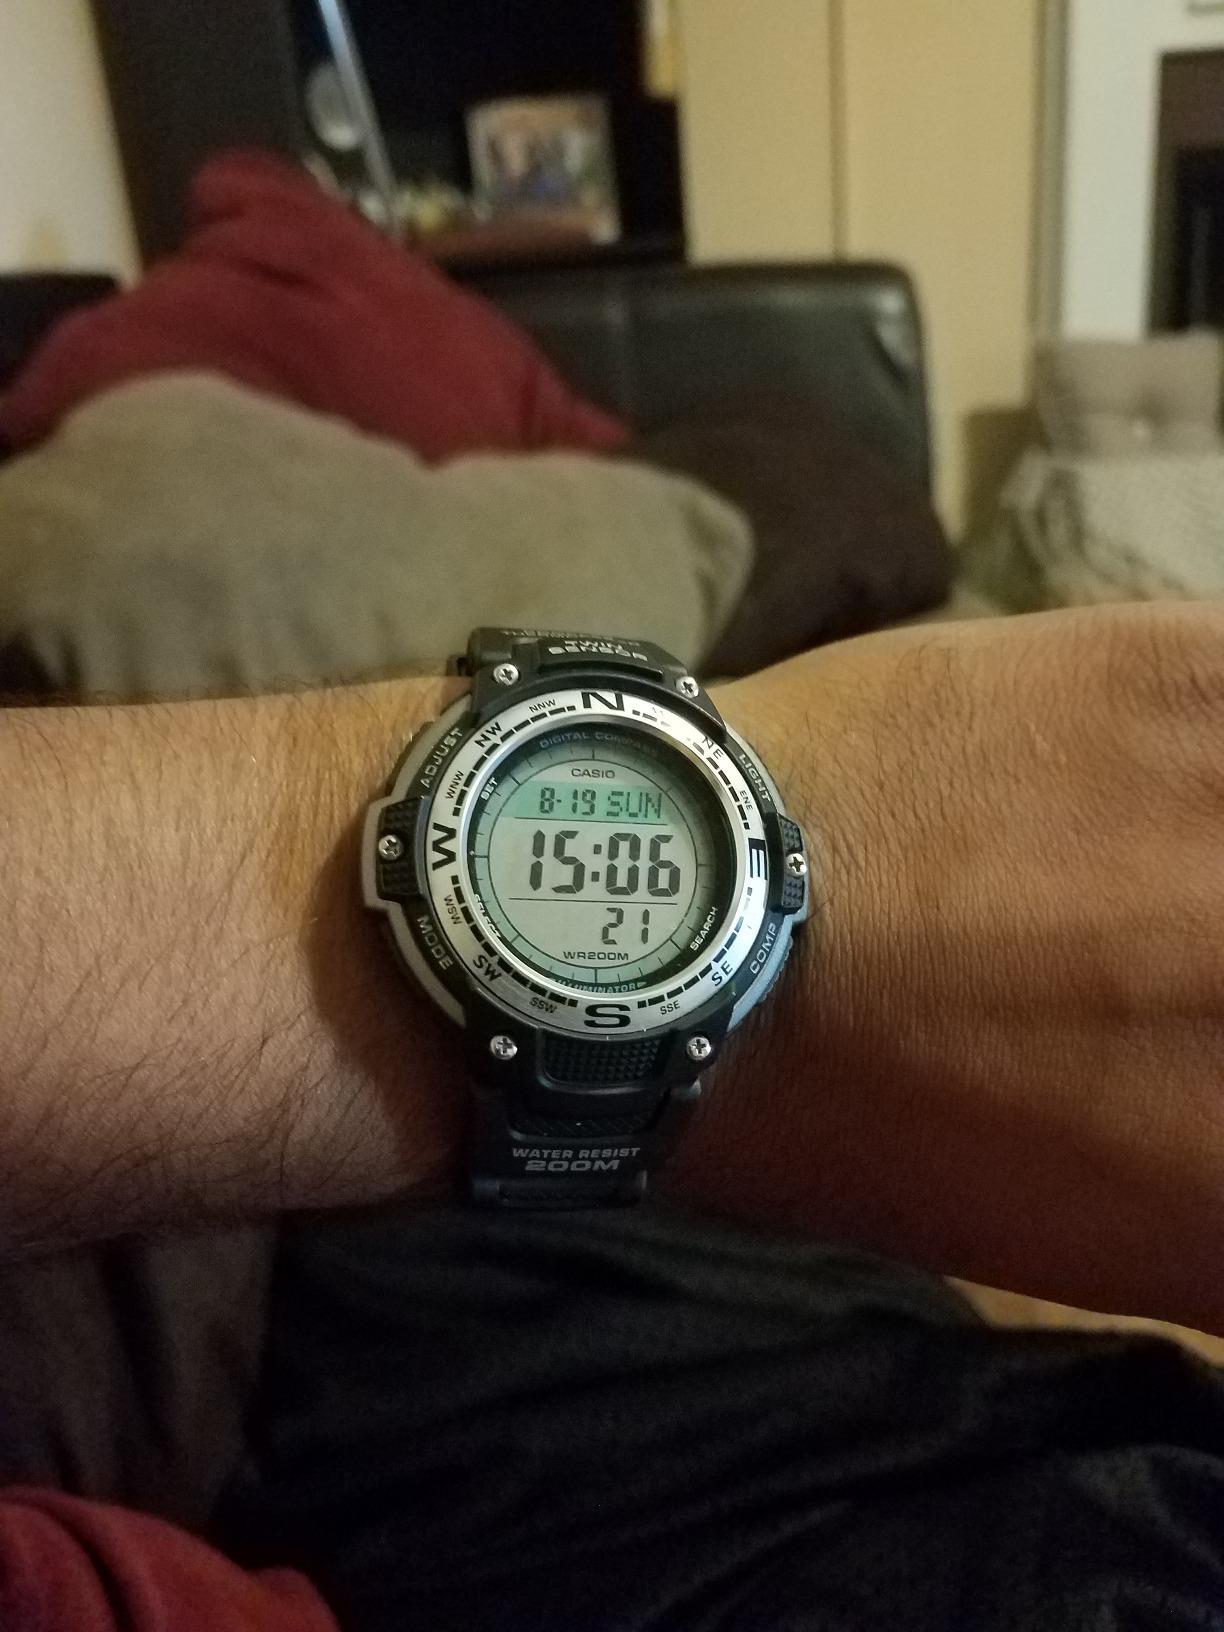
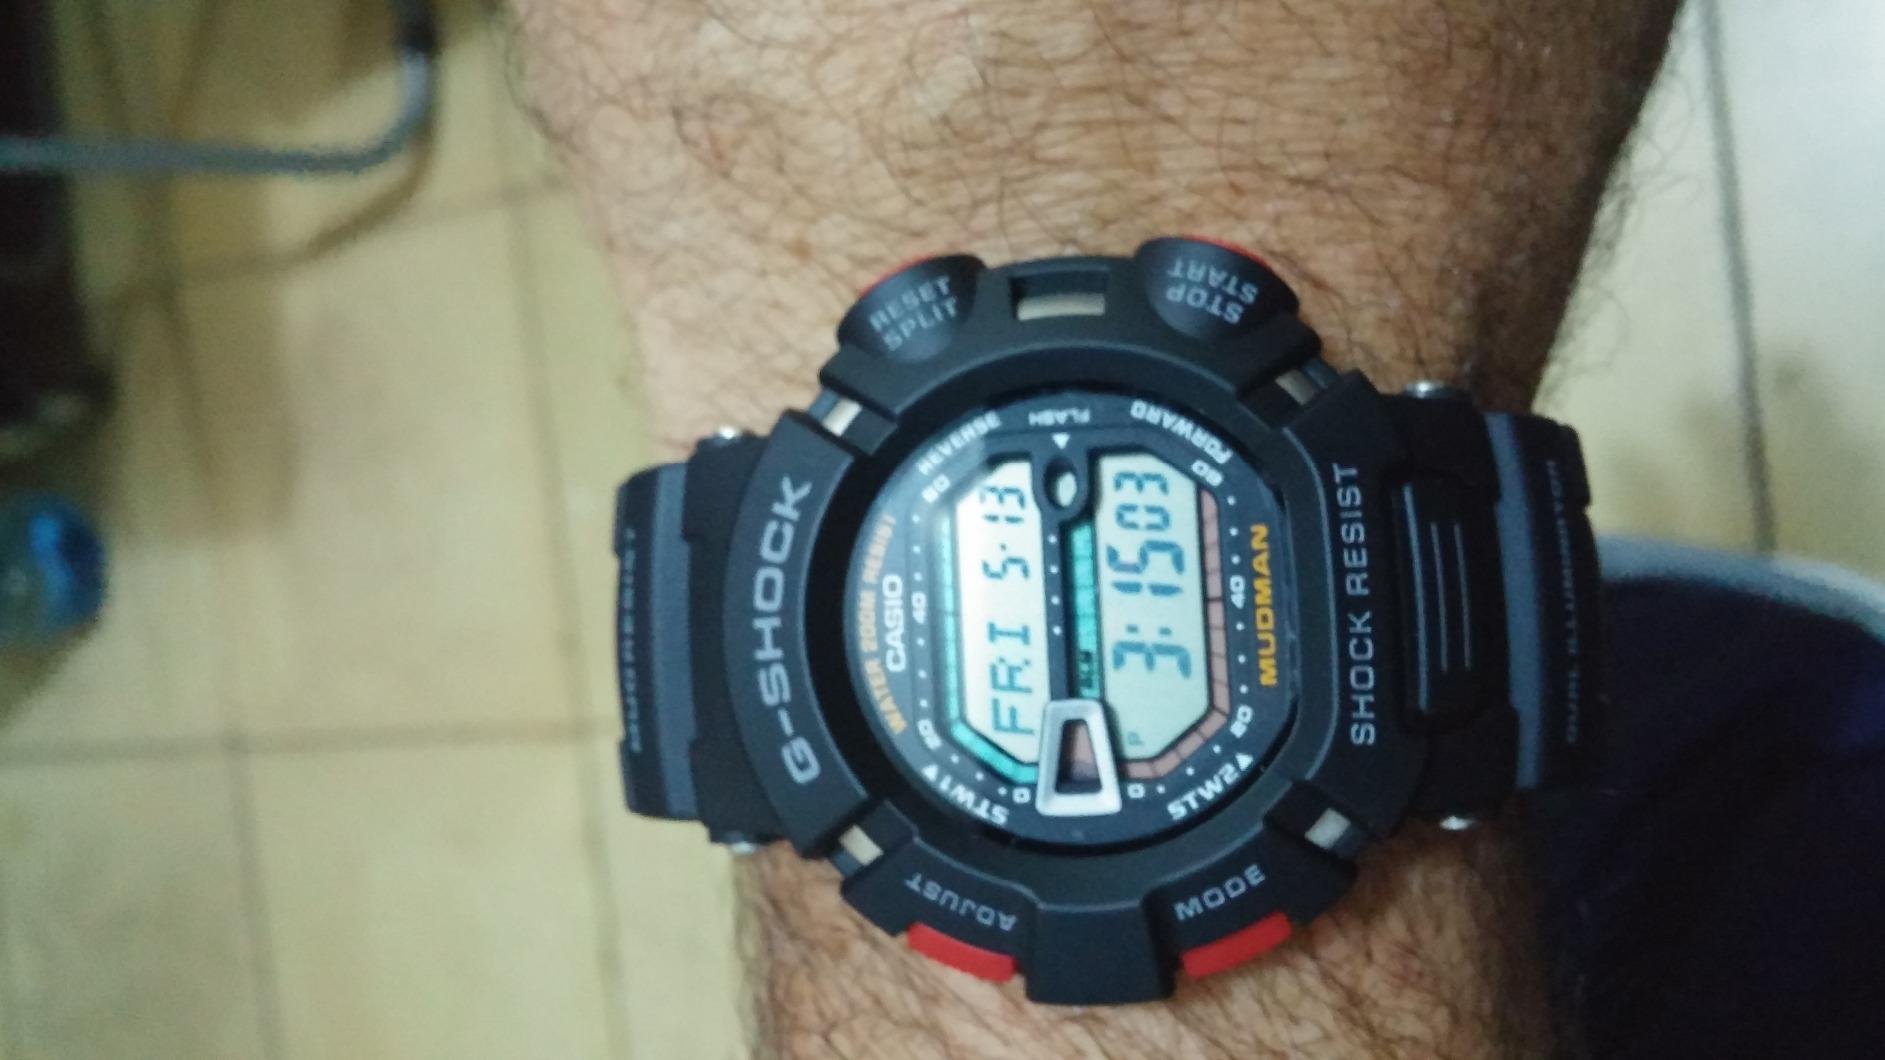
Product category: accessories_watch
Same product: no